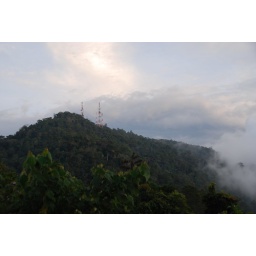
Some clouds were rolling in on our little house on top of the hill in the evening.